Soconusco

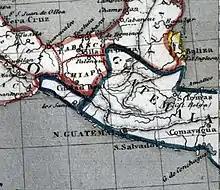
Detail showing Soconusco as an unmarked territory separate from Mexico and Guatemala in an 1853 Spanish map

Soconusco's political status would be undecided for most of the rest of the 19th century. Mexico annexed Chiapas formally in 1824 and made its first formal claim to the Soconusco in 1825. That was not accepted by Guatemala or the ruling elite in Soconusco. In 1830, Central American troops entered the Soconusco to pursue a political dissident, but troops from the highlands of Chiapas countered their entrance. The first attempt to settle a border in the area occurred in 1831 with several others in the decades that follow but without success, in part because of political instability in Mexico. The Federal Republic of Central America dissolved between 1838 and 1840, leaving Guatemala to pursue claims to the Soconusco, which it did by declaring it part of the Quetzaltenango District in 1840. The population there favored inclusion into Guatemala. However, Antonio López de Santa Anna sent troops into Soconusco and the rest of Chiapas to press the population to formally unite with Mexico, which Soconusco did in 1842.